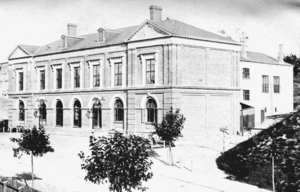
Vilhelm Tvede / Værker / Nybygninger (efter årstal)
Industriforeningen i Næstved (nedrevet)
Frederik Vilhelm Tvede var dansk arkitekt. Hans søn, Gotfred Tvede, var også arkitekt, og begge arbejdede for Det Classenske Fideicommis.